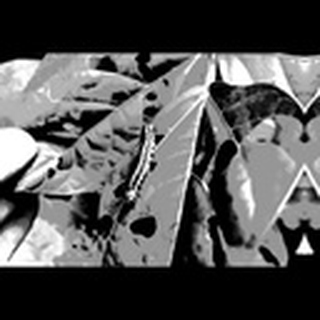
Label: cotton_army_worm